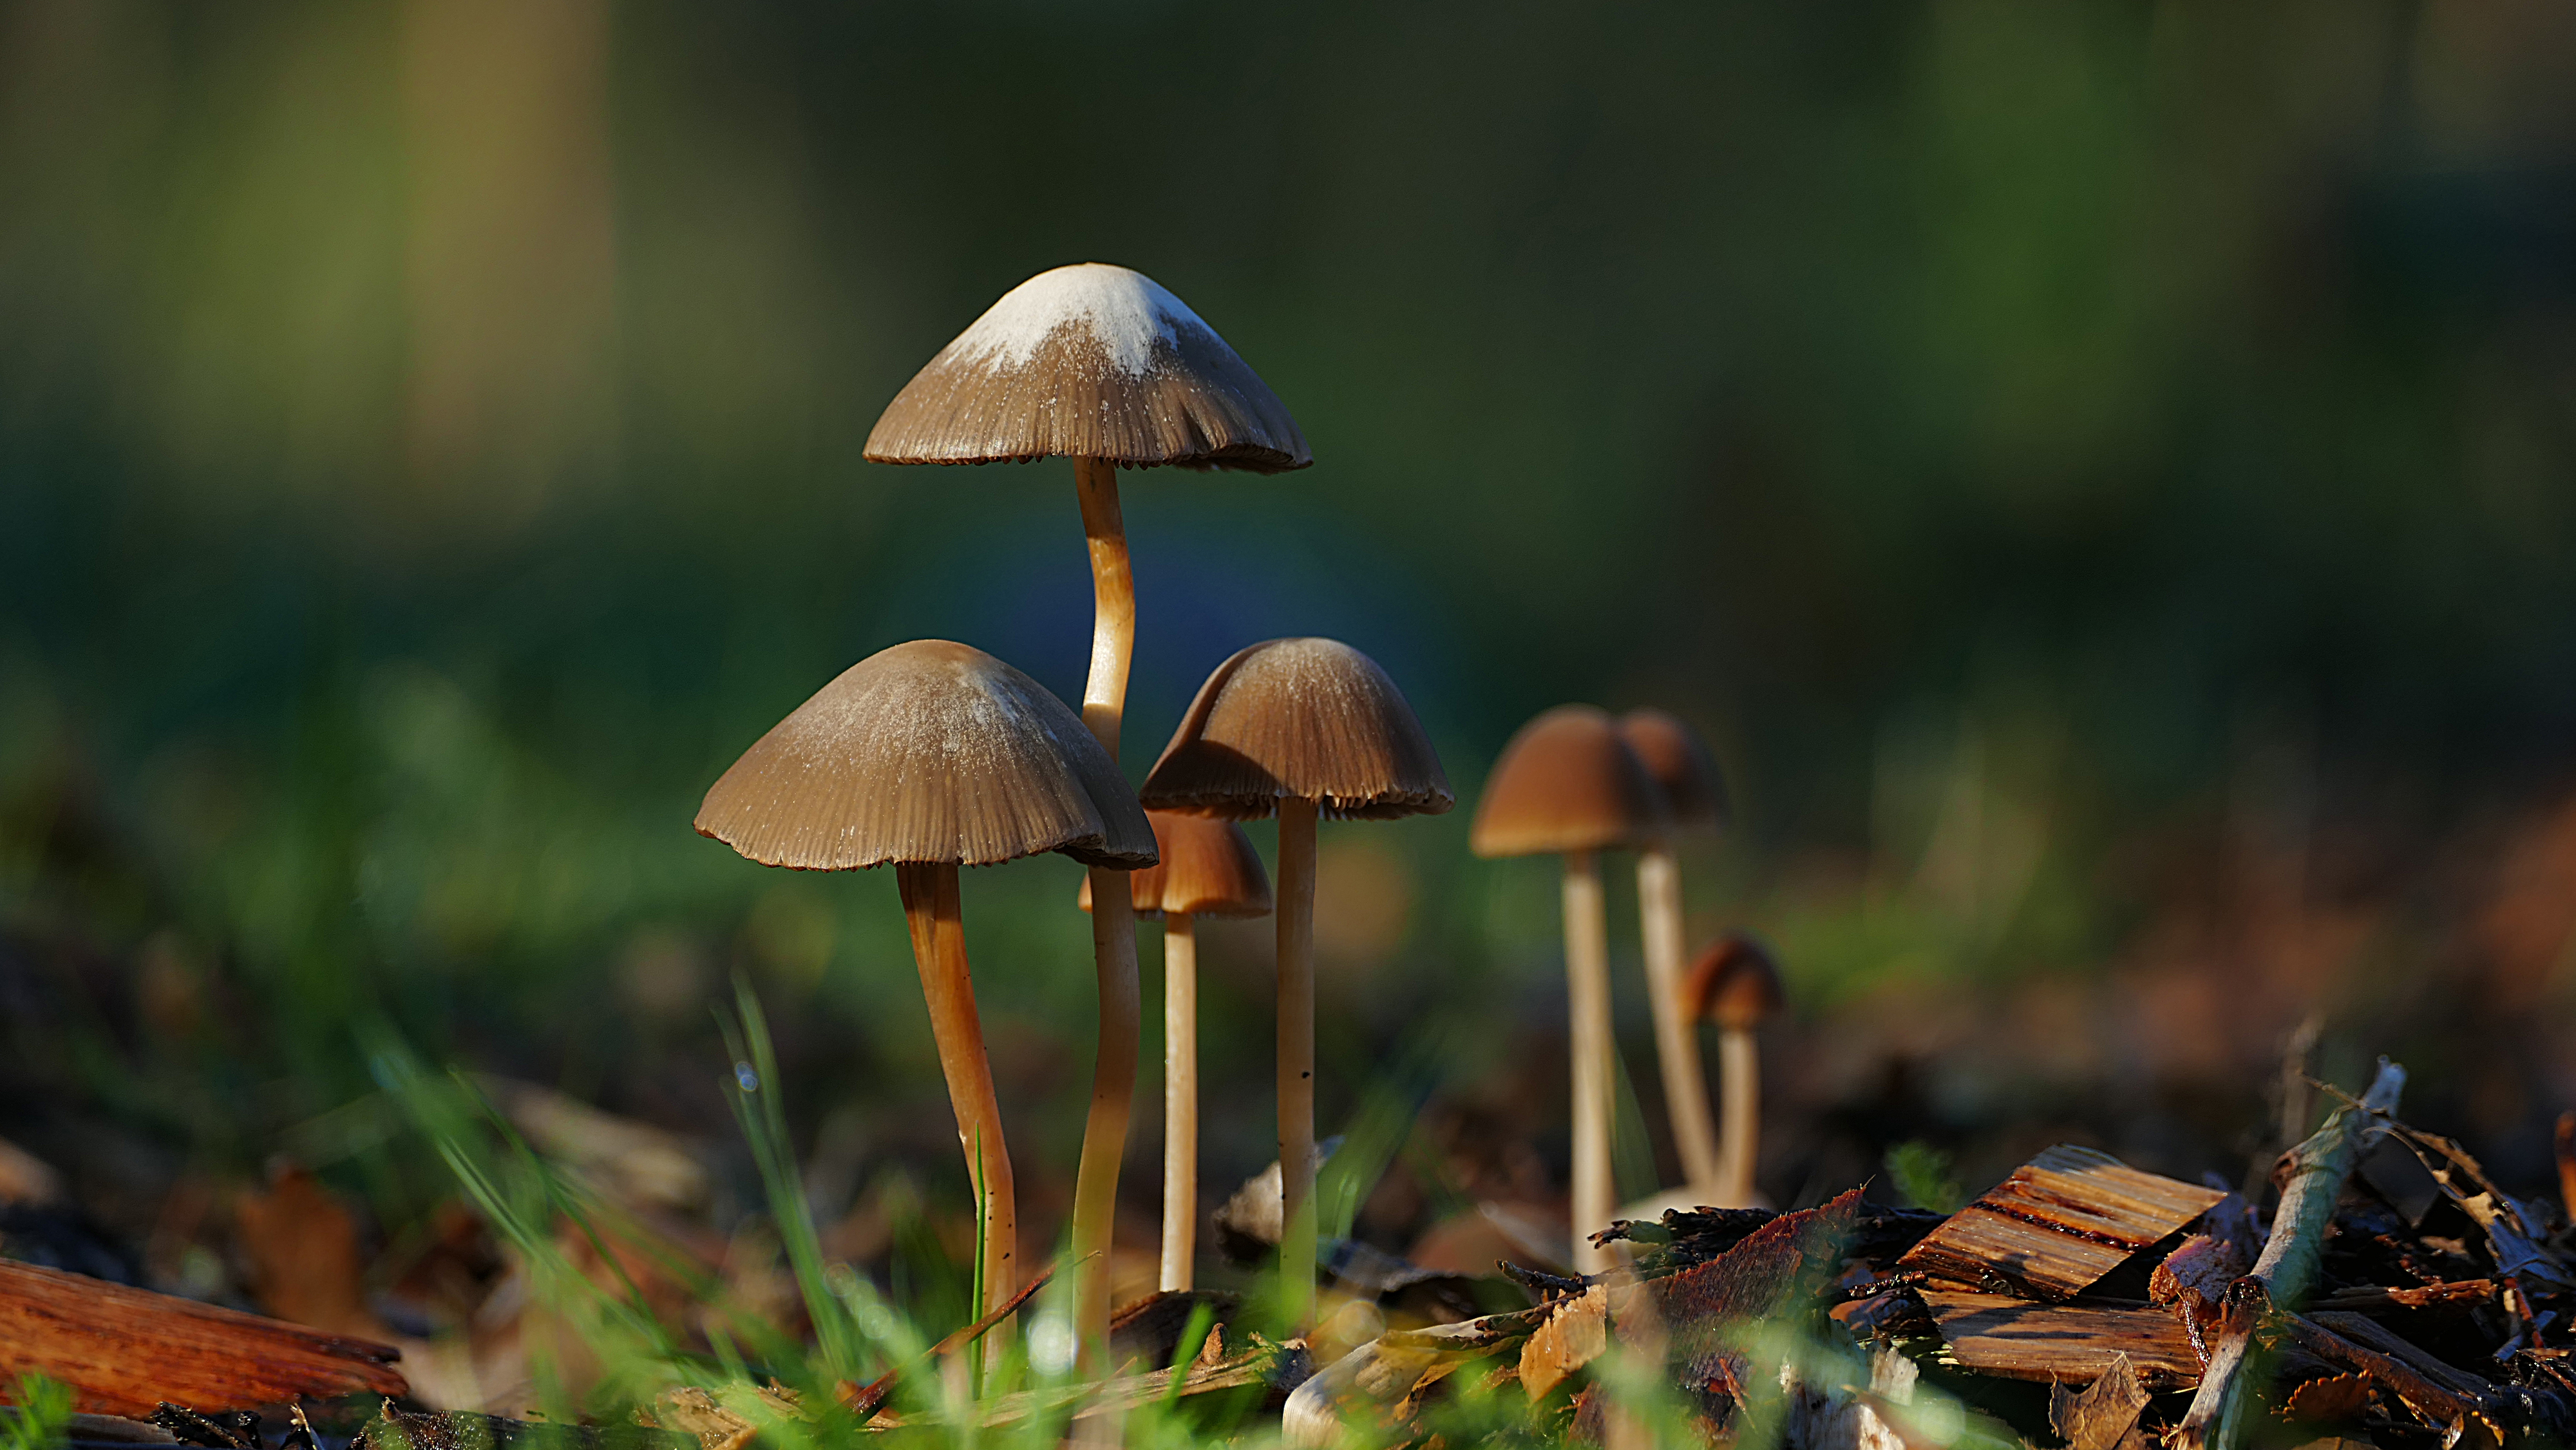
nature, forest, grass, plant, sun, sunlight, leaf, flower, wet, shade, wildlife, wild, tan, green, natural, autumn, brown, botany, mushroom, yellow, garden, flora, season, fauna, leaves, fungus, outside, woodland, habitat, lumixfz1000, debris, shiny, macro photography, natural environment